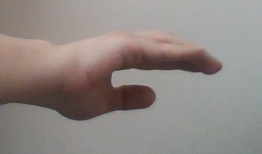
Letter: jeem